Misha Frid

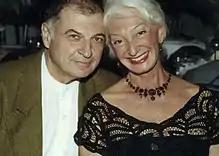
Frid and his wife, Galina, in 2012

Frid was born in 1938 to a Jewish family in Moscow. His father was from Lithuania, and his mother was from Belarus. When he was five, his father took him to a music school to study the violin; his father dreamed of seeing him become a concert violinist, but Misha's dream was to become a sculptor.